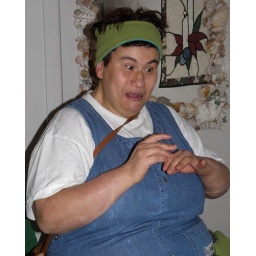
And the little bear said someone's been sleeping in my bed...